Bougainville campaign

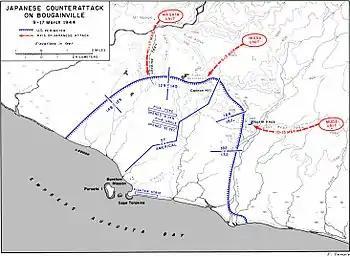
The Japanese counterattack on Bougainville between 9 and 17 March 1944

Hyakutake commanded about 40,000 men of the 17th Army. There were also about 20,000 naval personnel in the southern part of the island under Vice Admiral Tomoshige Samejima. One of the units in Hyakutake's command, the 6th Infantry Division under Lieutenant General Masatane Kanda, was reputed to be the toughest in the Imperial Japanese Army. Initially, Hyakutake was not convinced of the Allied intent to remain permanently at Torokina and as a result remained on a defensive posture. The resulting delay in Japanese offensive action gave Griswold plenty of time to deploy his men in suitable defensive positions.